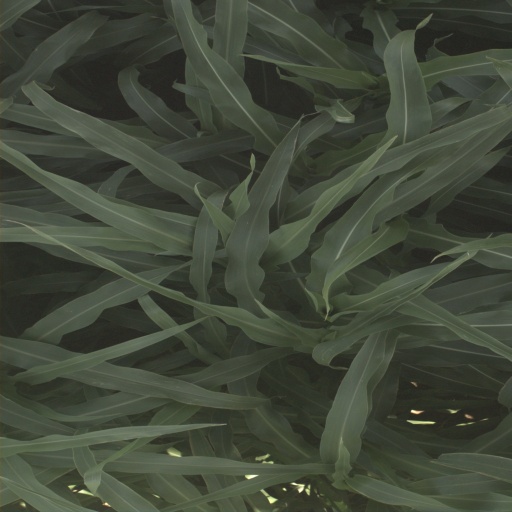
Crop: sorghum